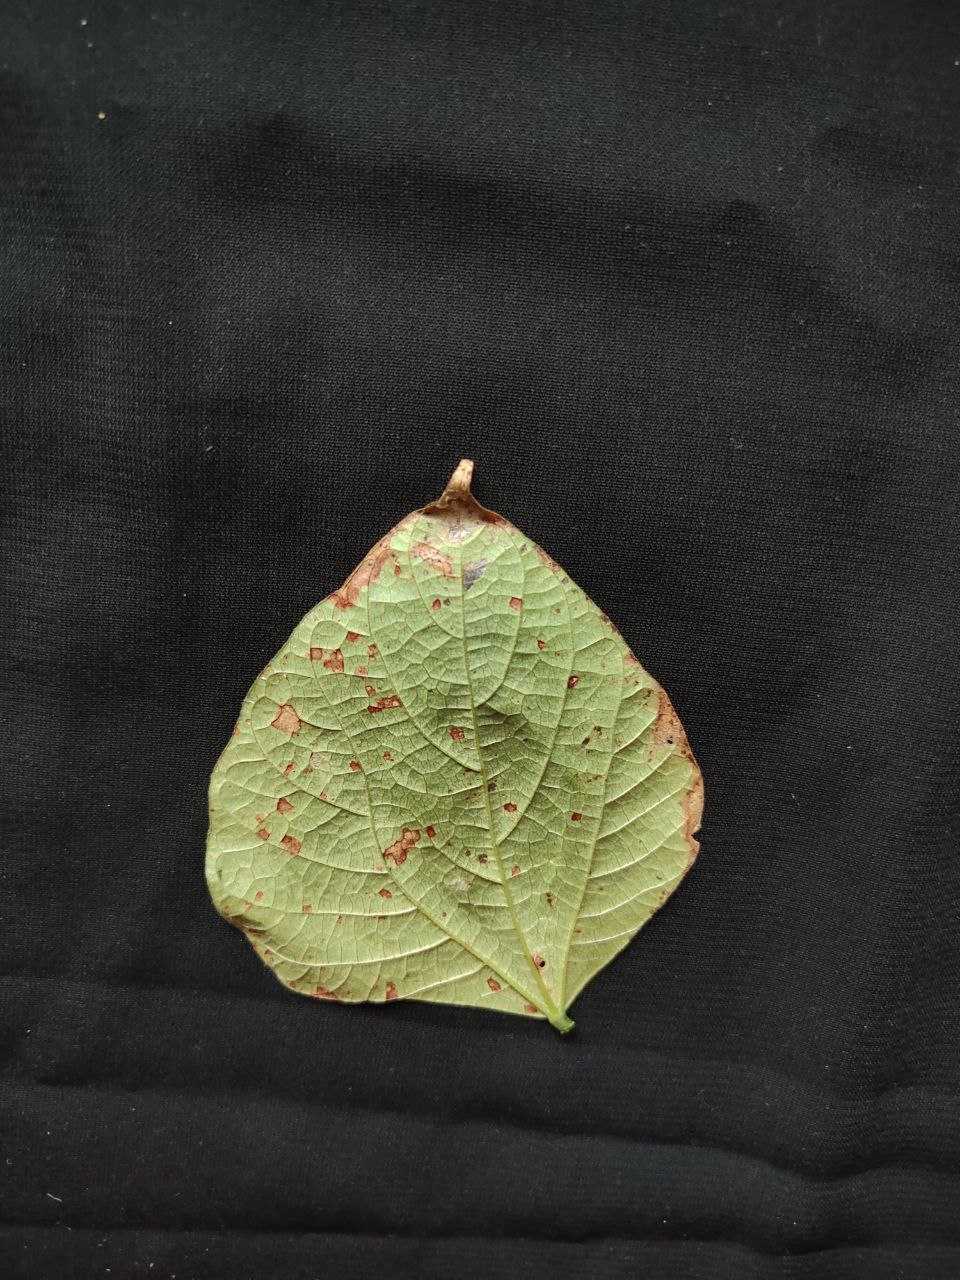
Crop: bean
Leaf condition: Rust